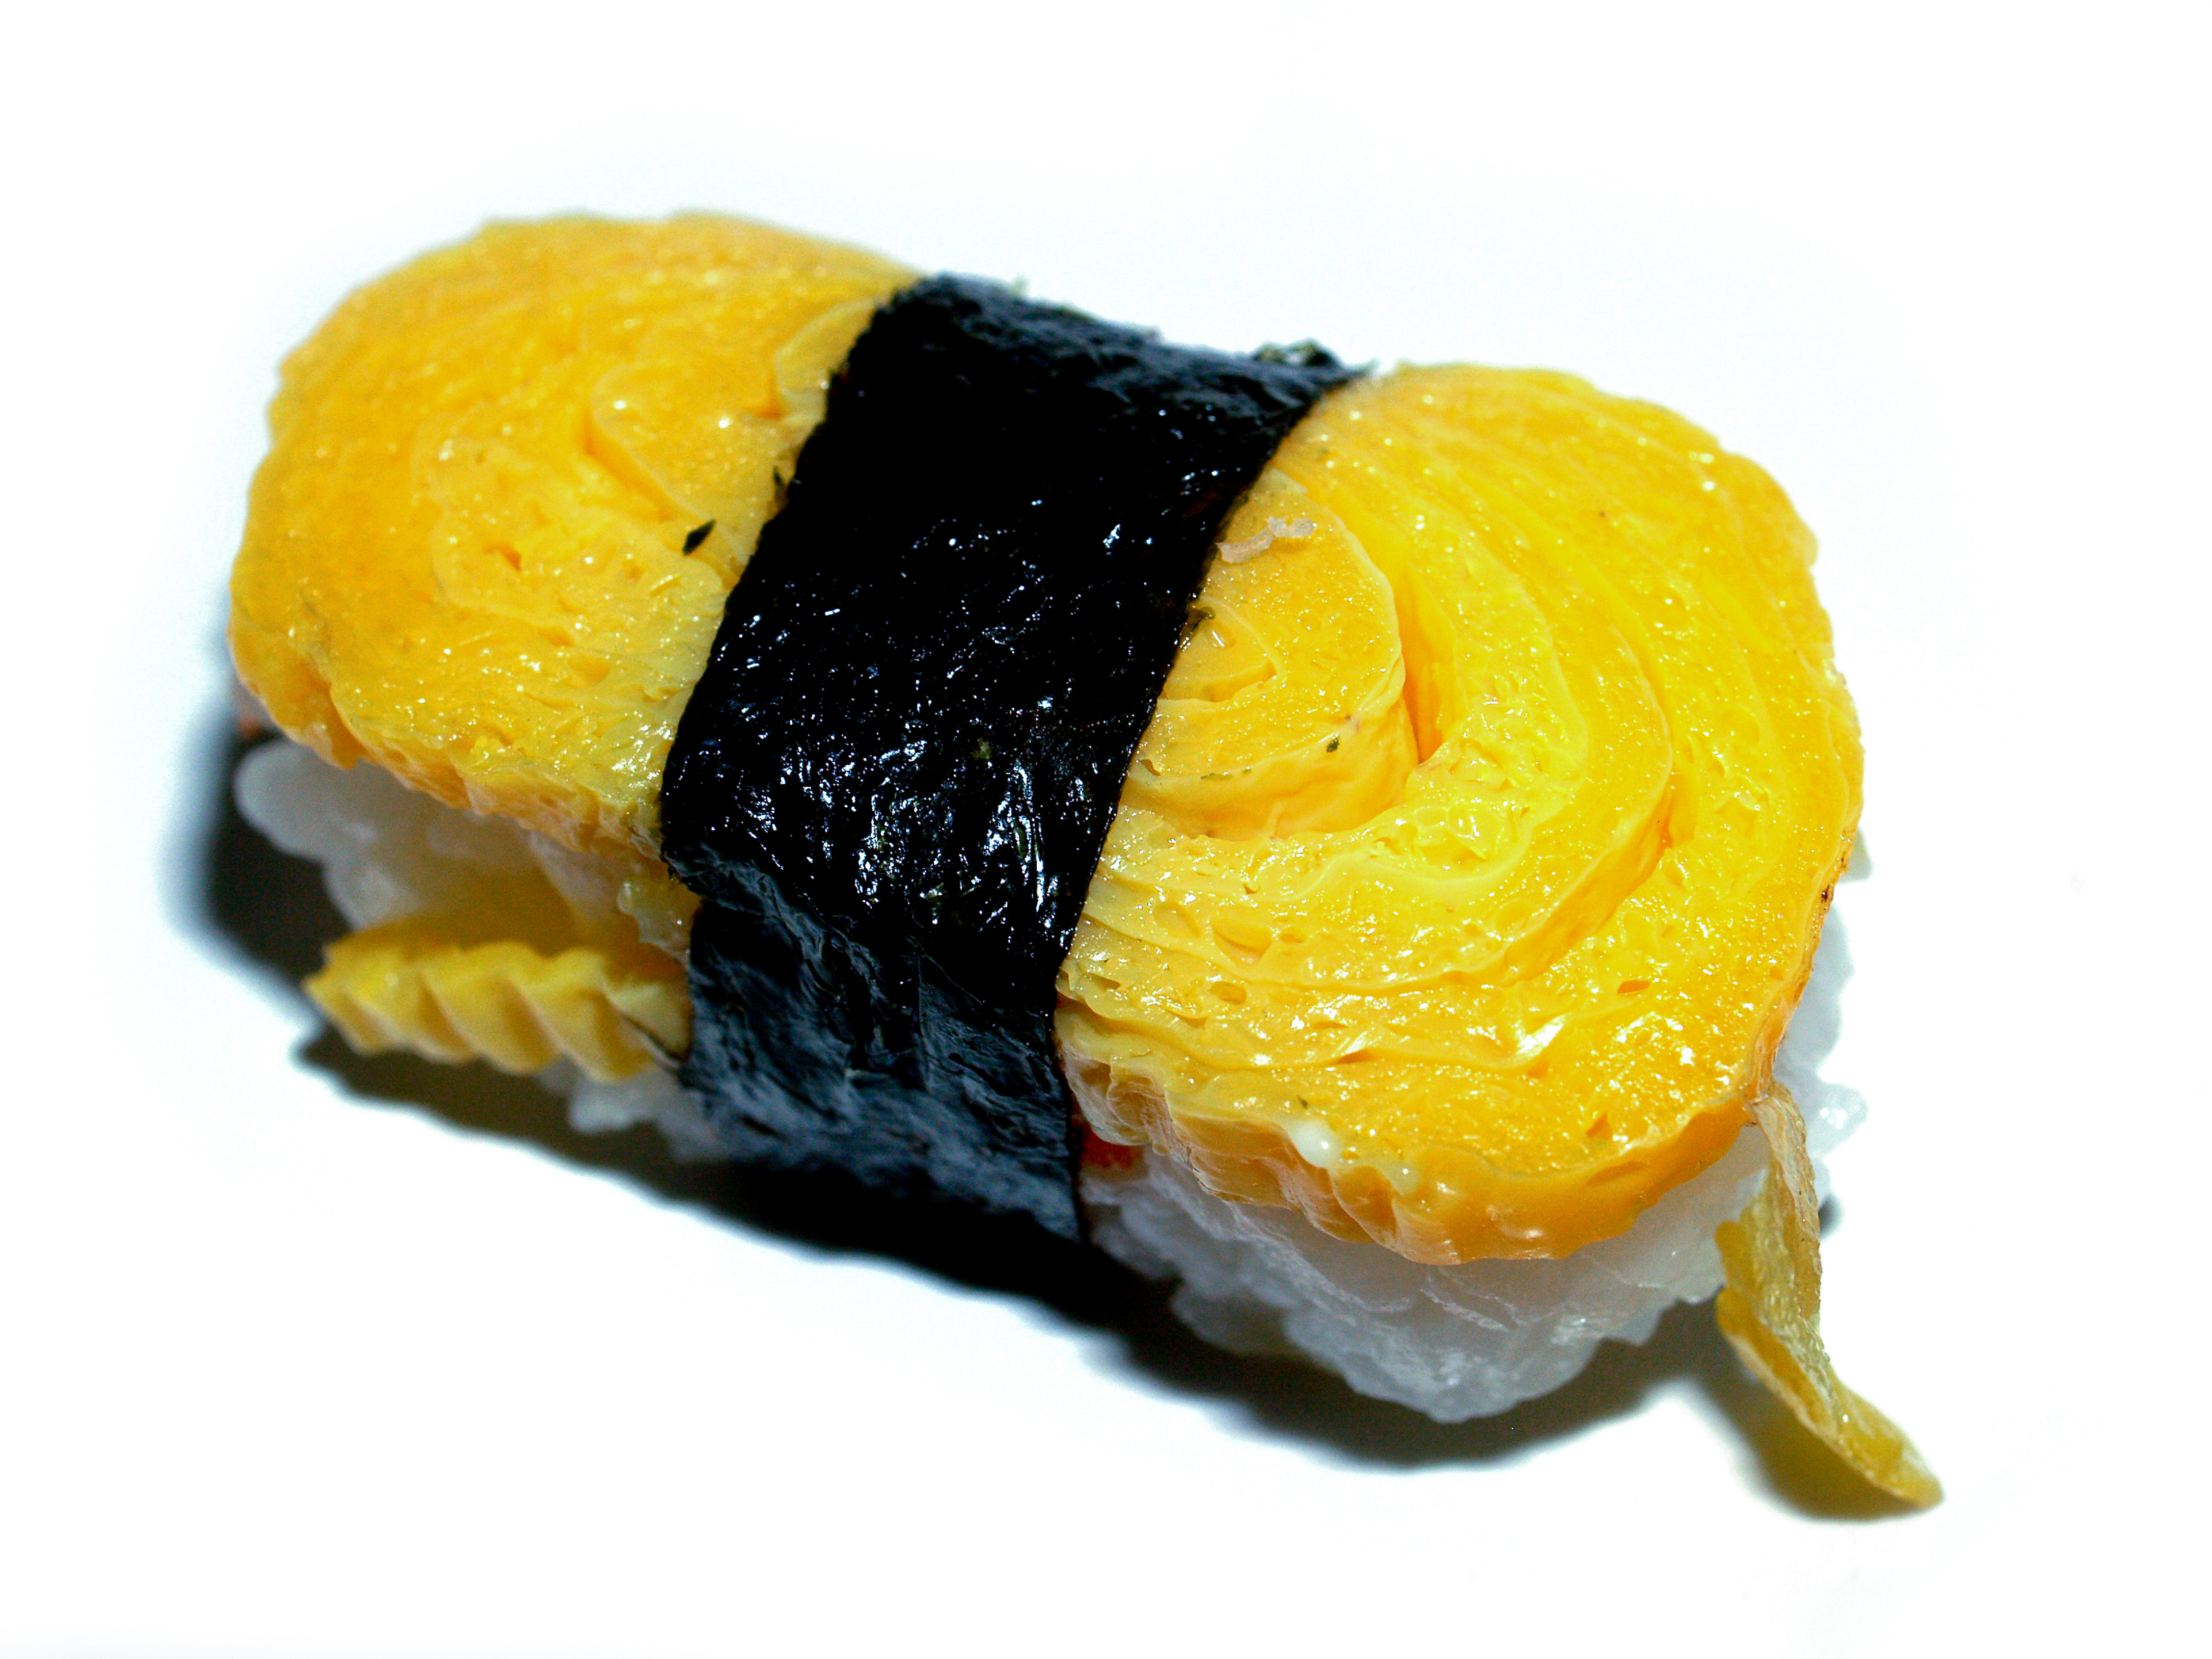
food, japanese, rice, fish, sushi, traditional, meal, salmon, asia, roll, raw, asian, restaurant, japan, seafood, plate, healthy, cuisine, dinner, lunch, diet, gourmet, sashimi, seaweed, delicious, background, tasty, culture, kitchen, eat, gimbap, japanese cuisine, comfort food, side dish, asian food, california roll, commodity, appetizer, dish